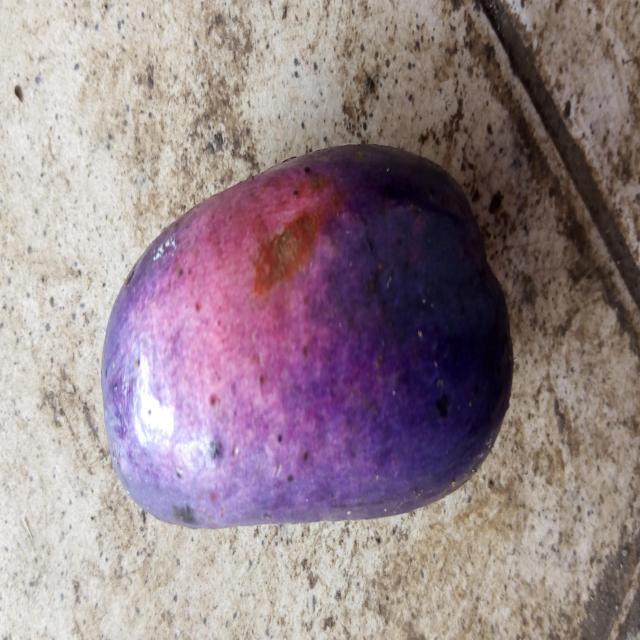
Plum grade: unripe